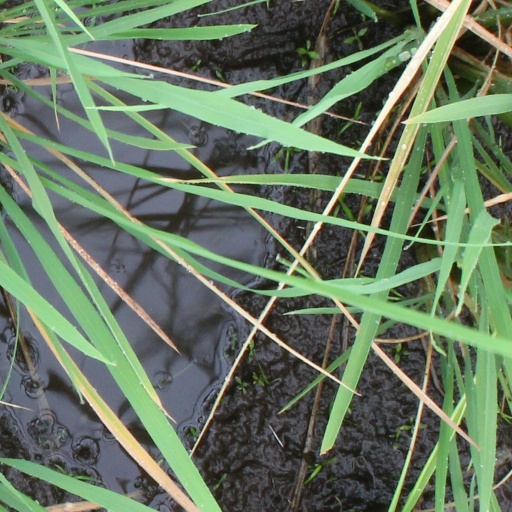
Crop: rice